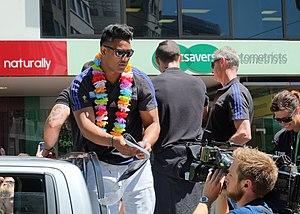
Sio Julian Savea, né le 7 août 1990 à Wellington, est un joueur néo-zélandais de rugby à XV évoluant au poste d'ailier. International néo-zélandais de rugby à sept, puis membre des All Blacks depuis 2012, il remporte la coupe du monde lors de l'édition 2015, compétition dont il termine meilleur marqueur d'essais avec huit réalisations. En club, il évolue avec l'équipe de Wellington et avec les Hurricanes en Super Rugby, avec qui il remporte la compétition en 2016.